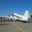
Label: airplane